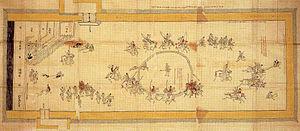
L'Inuoumono est un ancien sport japonais qui implique des archers montés tirant sur des chiens. Les chiens sont libérés dans une enceinte circulaire d'environ 15 m de diamètre, et des archers montés leur tirent dessus tout en chevauchant autour du périmètre.